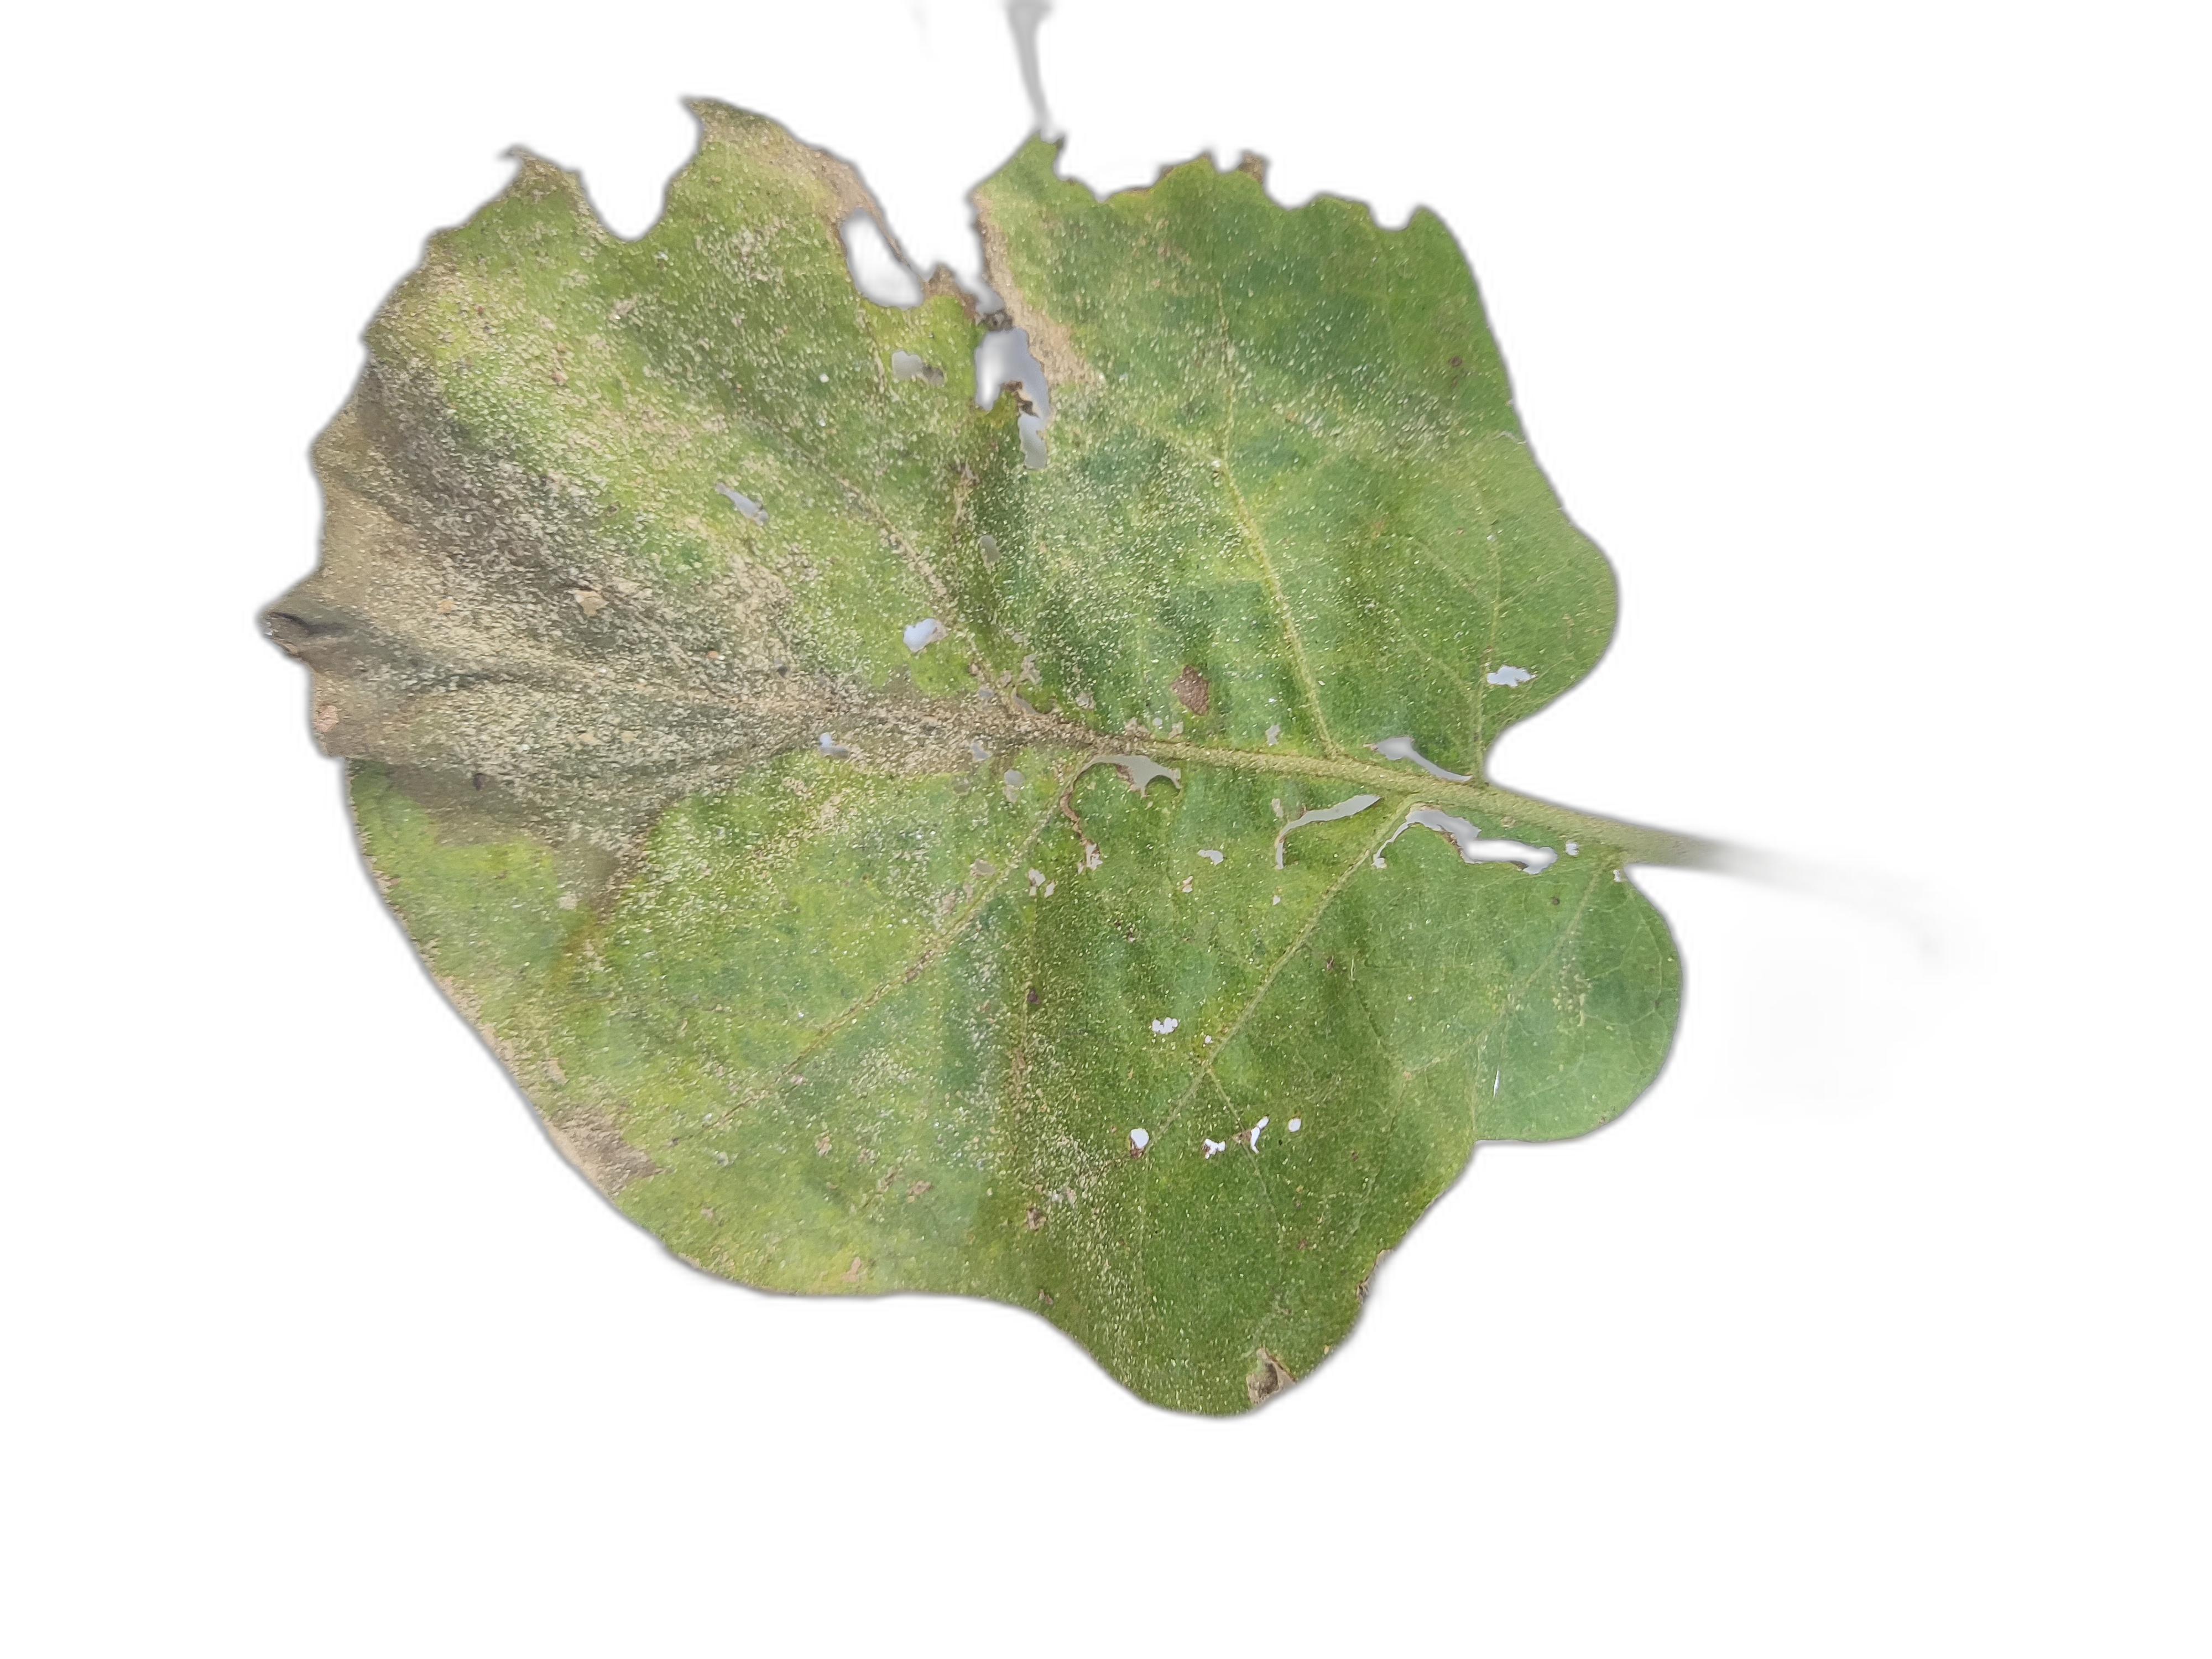
Label: Leaf Spot Disease